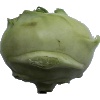
Label: kohlrabi